Melnikov distance

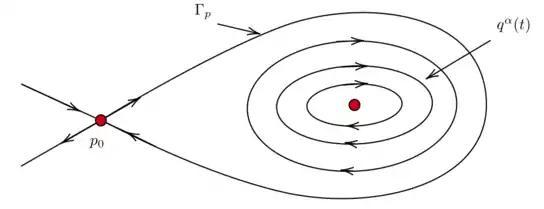

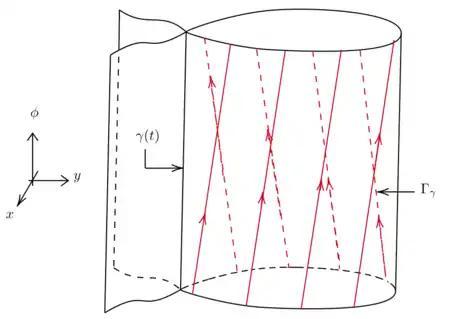

Assume that system (1) is smooth on the region of interest, formula_7 is a small perturbation parameter and formula_8 is a periodic vector function in formula_9with the period formula_10.